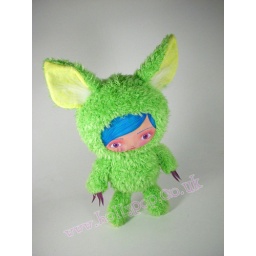
Little girl in a green monster suit (limited edition 3 of 10)